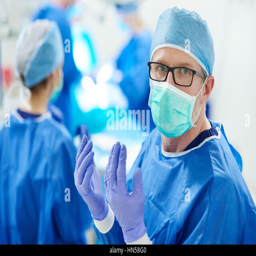
surgeon ready for the next operation